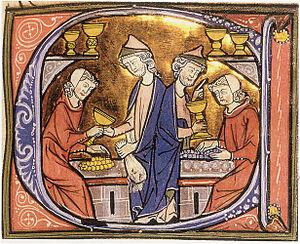
Les Juifs d'Espagne ont constitué l'une des plus importantes, des plus brillantes et des plus prospères communautés juives de la Diaspora, sous la domination successive de royaumes musulmans et chrétiens.